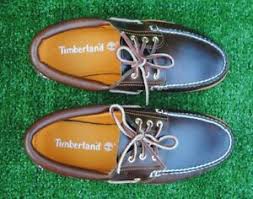
Label: Boat